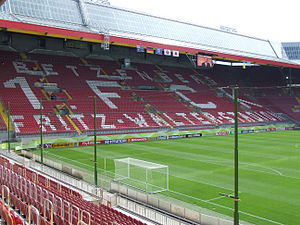
VM i fodbold 2006 / Stadions
VM i fodbold 2006 blev afviklet i Tyskland i perioden 9. juni – 9. juli 2006. Mesterskabet var den 18. VM-slutrunde gennem tiden, og verdensmesterskabet blev vundet af Italien, der vandt over Frankrig i finalen.